Bert Kreischer

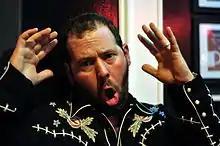
Kreischer in 2012

Albert Charles Kreischer Jr. (born November 3, 1972) is an American stand-up comedian, podcaster, reality television host and actor. In 1997, he was featured in an article in "Rolling Stone" while attending Florida State University. The magazine named Kreischer "the top partyer at the Number One Party School in the country." The article also served as inspiration for the 2002 film "National Lampoon's Van Wilder".